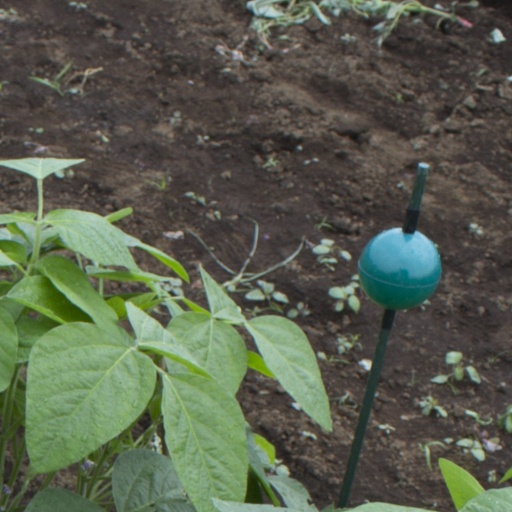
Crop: soybean